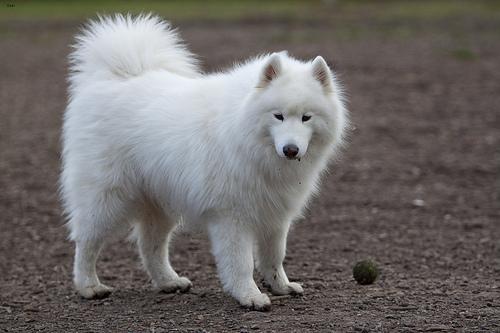
Breed: samoyed